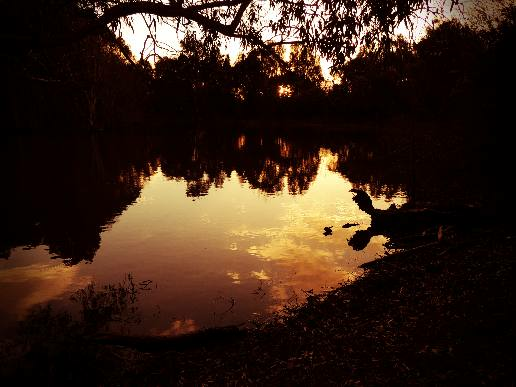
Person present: No